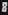
Number: 8